William Taylor (cotton manufacturer)

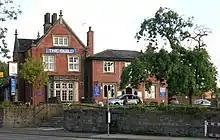
The Guild public house, built for Taylor as his home in 1818.

William Taylor (died 1852) was a Preston cotton manufacturer who was an important figure in the life of the city in the mid-nineteenth century.